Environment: real
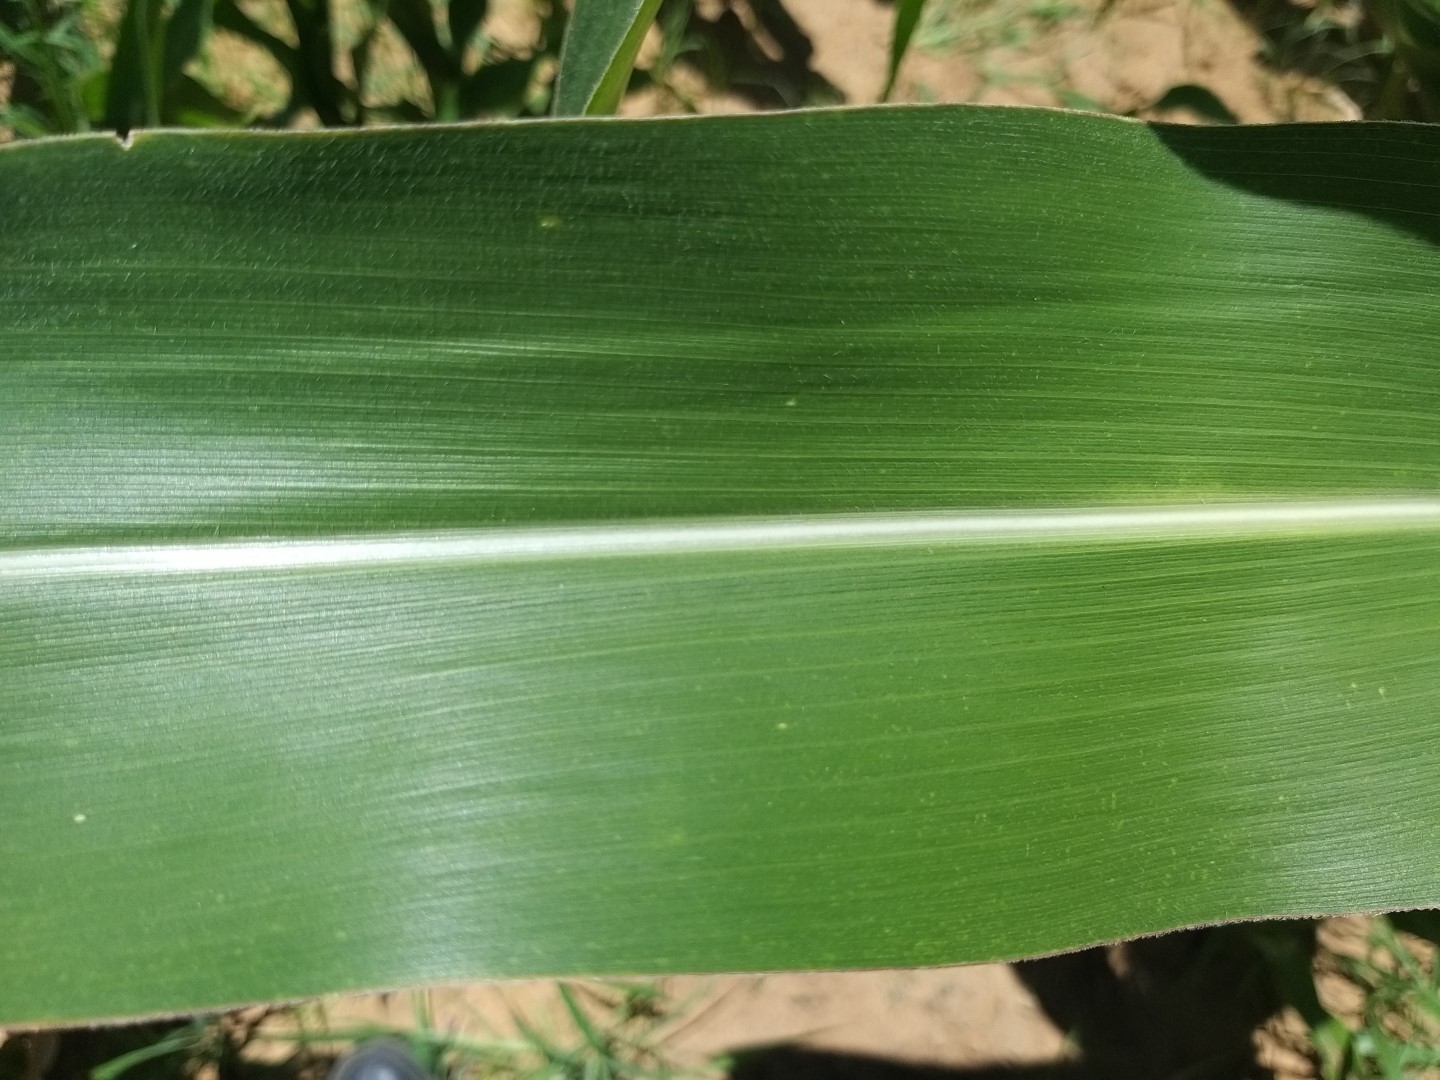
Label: healthy